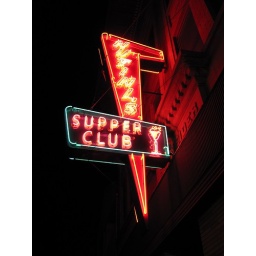
This baby glows outside our apartment window every night. Nutini's is the bar right below us.